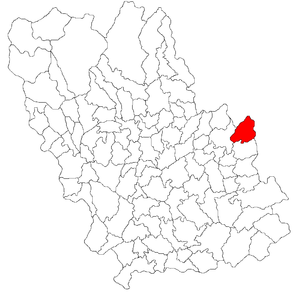
Lapoș est une commune roumaine du județ de Prahova, dans la région historique de Valachie et dans la région de développement du Sud.